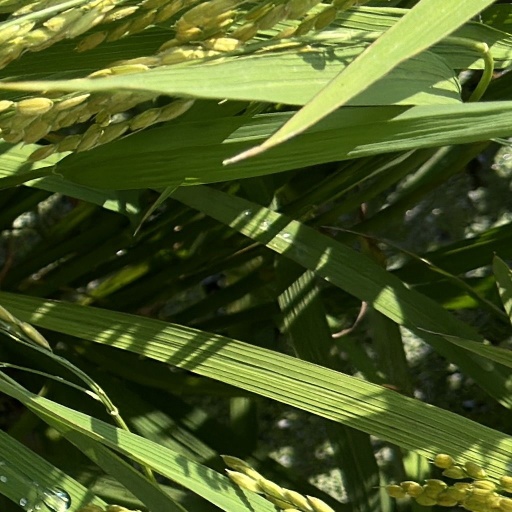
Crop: rice